Massacres of Albanians in the Balkan Wars

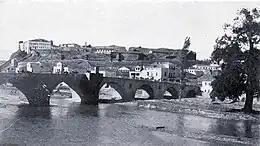
Bridge over the Vardar in Uskub

Vice-consul W. D. Peckham was informed by the Catholic curate of Skopje and Ferizaj, who visited him on 27 February 1913, that thousands of Albanians had been killed and hundreds tortured. Serbian soldiers broke into the house of an Albanian family, raped the wife and beat the husband until he told them where his daughters were hiding; his daughters were then also raped. According to the "Daily Chronicle", Serbian soldiers killed about 2,000 Muslim Albanians in the vicinity of Skopje by 12 November 1912. It is estimated that about 80% of the–mainly Albanian–villages in the Skopje region and the Albanian quarters of the city were destroyed by the Serbian army which engaged in indiscriminate massacres of Muslims.